Wolfgang Scheppe

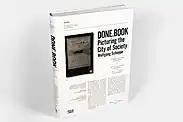

"Done Book." is the publication accompanying a project for the British Pavilion at the 2010 Architecture Biennial in Venice. It compares John Ruskin’s visual episteme of urban analysis with the lifelong photographic survey of a Venetian vaporetto conductor begun in the 1960s. The book relates the form of "intellectual intuition" (Intellektuelle Anschauung) practiced by both to the iconic fictionalization of the touristically economized place of longing. As mirrored in other world cities, this dynamic has exemplary transformed Venice into a consolidated pictorial perception.